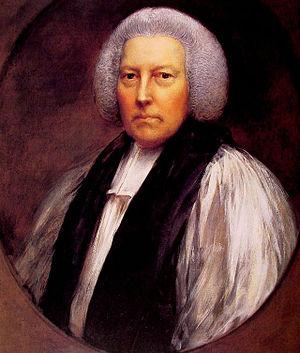
Cette page fournit une liste chronologique de tableaux du peintre anglais Thomas Gainsborough
Richard Hurd est un écrivain et ecclésiastique britannique né le 13 janvier 1720 à Penkridge et mort le 28 mai 1808 au château de Hartlebury.